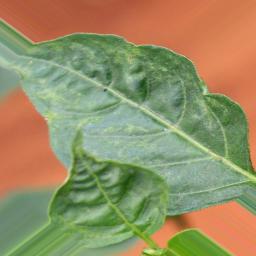
Label: mites_and_trips